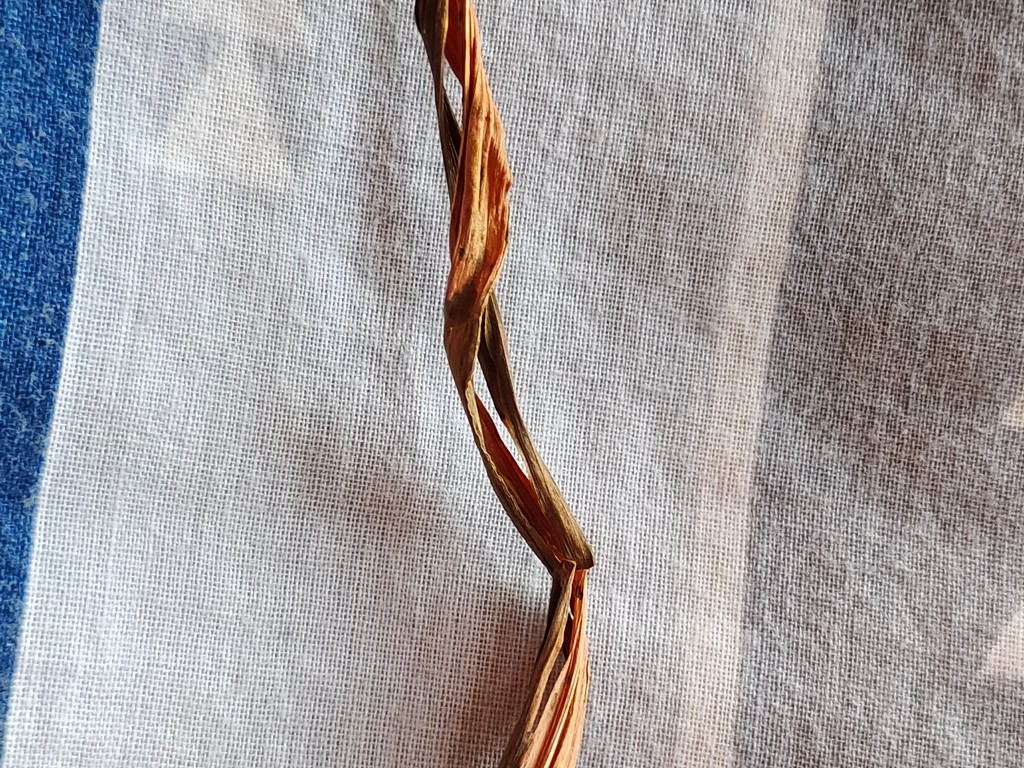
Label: Dried